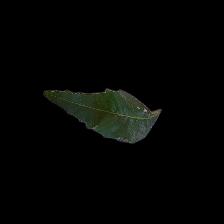
Plant: Neem